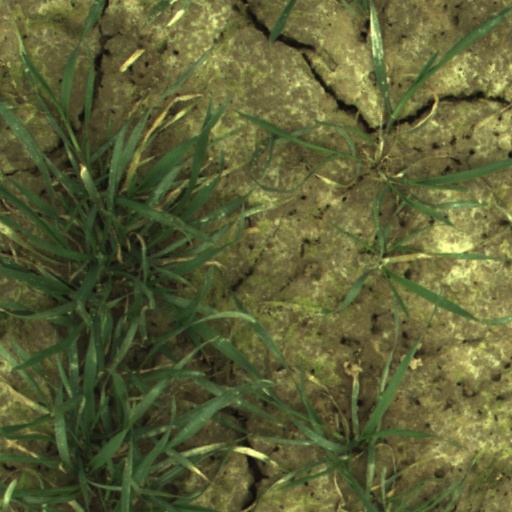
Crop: wheat